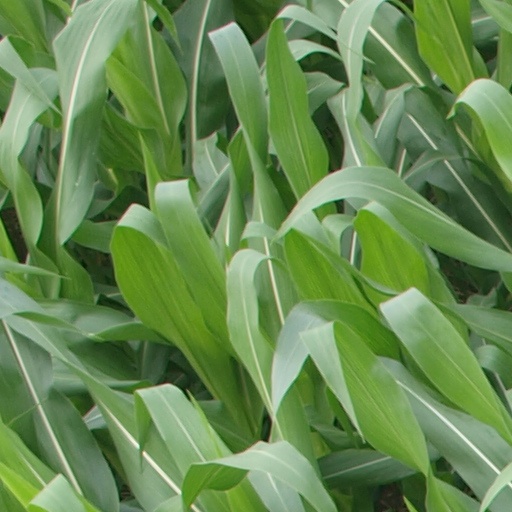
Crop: maize; corn